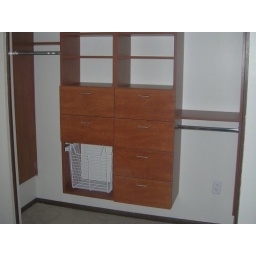
Closets For Life custom designs and builds closets for home or office in Minnesota.952-484-0416